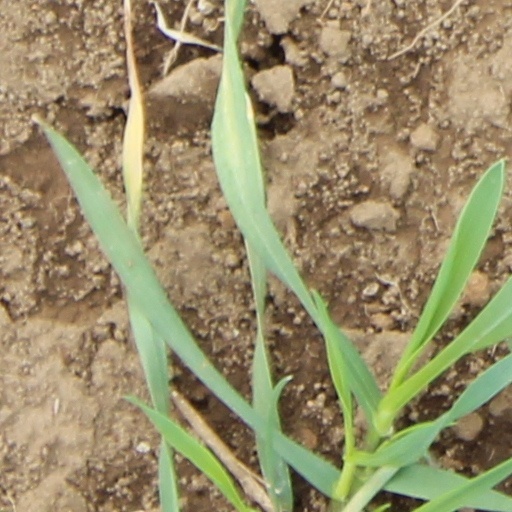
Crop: wheat